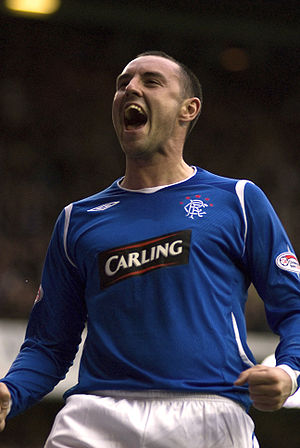
Kris Boyd
Kris Boyd er en skotsk fodboldspiller, der spiller som angriber hos Kilmarnock i hjemlandet. Han har også tidligere repræsenteret blandt andet Rangers og Middlesbrough.